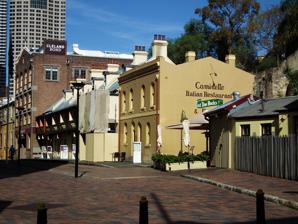
Building: Argyle Terrace
Country: Australia
Year built: 1884
Historic site in New South Wales, Australia Argyle Terrace – Caminetto's Restaurant Playfair Street, The Rocks, with the Argyle Terrace in the foreground, and the Cleland Bond Store in the background, pictured in 2012. Location 13–15 Playfair Street, The Rocks , City of Sydney , New South Wales , Australia Coordinates 33°51′30″S 151°12′29″E / 33.8583°S 151.2081°E / -33.8583; 151.2081 Built 1883–1884 Built for Thomas Playfair Owner Property NSW New South Wales Heritage Register Official name Argyle Terrace – Caminetto's Restaurant; Former Harry's Bar and Sorrentos; Argyle Terrace (Harrys; Caminettos) Type State heritage (built) Designated 10 May 2002 Reference no. 1525 Type Restaurant (food outlet) Category Commercial Location of Argyle Terrace – Caminetto's Restaurant in Sydney Show map of Sydney Argyle Terrace (Australia) Show map of Australia The Argyle Terrace – Caminetto's Restaurant is a heritage-listed former residence and now restaurant located at 13–15 Playfair Street in the inner city Sydney suburb of The Rocks in the City of Sydney local government area of New South Wales , Australia. It was designed by built for Thomas Playfair from 1883 to 1884. It is also known as Former Harry's Bar and Sorrentos . The property is owned by Property NSW , an agency of the Government of New South Wales . It was added to the New South Wales State Heritage Register on 10 May 2002. History The subject land appears to have been largely undeveloped until the 1870s. The street now known as "Playfair Street" was not shown on a plan of the area dated 1868. Since the mid 1870s the street has been known by a number of names: New George Street , c. 1873 –1876; Little Gloucester Street, c. 1877 –1886; Harrington Street, 1923–1953; and Playfair Street, from 1953. The 1868 plan shows the subject land, part of a large block generally bounded by Argyle Street to the south, George Street to east, Union Street to the north and Gloucester Street (now Gloucester Walk) to the west. A laneway cuts through the south eastern portion of the block, accessing the properties fronting George Street and a large building connected to "Flour mills" located opposite the site. The Argyle Stores occupy the south western section of the block. The land on the western side of Playfair Street was part of Lot 2 of Section 85 granted to William Carr and John Rogers on 26 October 1838. This land included the southern portion of the site, land now occupied by Nos. 21–31 Playfair Street. In 1839 the land granted to Carr and Rogers was sold to Frederick Wright Unwin. Unwin commenced his "Bonded Stores" in the same year and in 1842 Unwin leased the northern section of his property. In 1870 part of Unwin's land was acquired by William Whaley Billyard who by the end of 1871 consolidated this with a grant made on 26 September 1871. This land was sold two years later to Robert Pemberton Richardson of Sydney, an auctioneer. A Certificate of Title dated December 1874, shows the land, including the subject sites, extending east from Gloucester Street with small frontage to George Street North. Richardson had by this time subdivided the land, part of DP 143, and offered the thirty one allotments for sale at auction on 11 December 1874. The lots were advertised as "Freehold City Allotments" about Little Gloucester Street and Mill Street. The plan shows the irregularly shaped allotments on the western side of Little Gloucester Street, generally with 15 feet frontages. The two end allotments, Lots 21 and 31 being a little wider. Lots 4 to 31 were advertised as being suitable as sites "for residences for small capitalists". The sale of the subject site was recorded on the Certificate of Title as follows: Lot 28 (Part Nos.13–15 Playfair Street) William George of Sydney, Labourer, 2 April 1875 Lot 29 (Part Nos.13-15 Playfair Street) Magnus George of Sydney, 14 October 1876 The subject site Lots 28–31, were purchased by Thomas Playfair and by 1879, only these lots remained undeveloped. The subject site, now Nos. 13–15 Playfair Street, remained undeveloped on the 1880 Dove Plan. Two sheds are shown abutting the single storey building at the rear of No. 17 and on the north eastern boundary. In 1883 Thomas Playfair commenced construction of two tenements known as Nos. 3-5 Gloucester Street (Nos. 13–15 Playfair Street). The building was first rated in June 1884 and in 1891, and were described as two storey houses of five rooms constructed with brick and cement walls and iron roof. The buildings were the last of the grouping of terraces now remaining on the western side of Playfair Street to be constructed. Nos. 13–15 were slightly more elaborate in style and detail. Early photographs indicate that the terrace was originally rendered with parapet, decorative rendered mouldings including cornices and string lines and arched window heads. The houses and other dwellings in the area generally appear to have been developed for the rental market. The Sands Directory indicates that this situation continued until 1901, when all of the allotments were resumed by the Minister for Public Works and the Sydney Harbour Trust became responsible for the site and buildings. The initial aim of the Trust, which was established as a result of the Plague which hit Sydney in early 1900, was to clean up the resumed areas and redevelop them for commercial use. However, the area within the boundaries of the resumption included many residential properties mixed with the wharves and commercial buildings that the Trust intended to use. The Trust gradually had to accept that it would have to take the role of landlord and manage the newly acquired residential properties and their occupants. Much of the housing in the area had become dilapidated by this time and demolitions and cleansing operations were undertaken by the Trust, however, repairs to the buildings that were retained, it is assumed such as the subject terraces in Playfair Street, and construction of new housing, on land deemed unsuitable for commercial use, was also undertaken from this time. The terrace came under the control of the Maritime Services Board in 1936. The MSB made major infrastructure changes in The Rocks area, however, it would appear made little changes to the dwellings. Despite the changes in the administration much of the area and fabric remained intact until the late 1960s. Much of the city had by this time been taken over for commercial purposes and resident population subsequently thinned. The Rocks became more derelict and public opinion generally regarded the place as a slum and largely favoured demolition and redevelopment. Two of the four terraces still tenanted by the mid 1970s were occupied by residents who had lived in the street for several decades, during which it appears that very little renovation or modification had taken place. Mr Thomas Kane, the tenant for the four roomed No. 13 Playfair Street, lived there with his daughter and several grandchildren in crowded conditions. The buildings were transferred to the Sydney Cove Redevelopment Authority in 1970 and along with the neighbouring terraces were originally slated for demolition. Tenders were called and a number of proposals were considered, including the use of the combined site for a carpark. It was an overseas visit by the SCRA's then Business Manager and Director that brought about a reversal and change of plan. The Director was impressed by the aesthetic and financial returns of refurbishing old and seemingly derelict buildings and on his return called for a reassessment of the situation. It was decided that the terrace would be retained and from this time the Sydney Cove Redevelopment Authority adapted the remaining houses as commercial premises and developed the rear of the site as Foundation Park. This marked the beginning of the Authority's role in the development of The Rocks as a tourist destination. At the end of the 1970s the character of the area and use and occupation of the buildings was redefined by the refurbishment of Playfair Street as a commercial and tourist zone and pedestrian precinct. In 1971–72 The Sydney Cove Redevelopment Authority restored and refurbished the terraces for a restaurant. Description These terraces, built in 1883, are slightly more elaborate in style than those of the "Tara Terrace" and the other houses in the terrace as a whole. Their external walls are finished in stucco and painted and incorporate Italianate details such as string courses, a wide cornice , decorative moulded brackets to sills and arched window heads. A parapet exists to the Playfair Street facade and the roof is of a much lower pitch than those of the adjoining buildings. Nevertheless, the buildings are representative of the Worker's housing of this slightly later period and share many features of the other terraces in Playfair Street. Style: Victorian (Worker's housing); Storeys: Two; Facade: Brick & Cement walls; Side Rear Walls: Brick & cement walls; Roof Cladding: Corrugated iron; Floor Frame: Timber. Condition As at 22 March 2004, the archaeological assessment condition is partly disturbed. Assessment Basis: Floors level with street. Sandstone quarried up to Gloucester Street frontage. Evidence should still remain of outbuildings which were demolished in 1917. Under floor deposits may be partly disturbed, they were substantially filled in 1900 to floor level to stop rat infestation, and excavated 450 millimetres (18 in) in 1972, however the original under floor deposit may be lower than this. Modifications and dates 1972 – Terraces 13 & 15 were combined to form a larger space for a restaurant tenancy. Heritage listing As at 26 June 2002, this group of terraces (nos.13–31) is a good example of both the terrace style of residential development and the subdivision patterns that occurred in the mid Victorian period of Sydney, particularly in the Rocks precinct. They are representative of typical workers housing being built for the rental market and indicate the minimal space and resource standard of the time. They formed part of a development which became a slum typical of the inner city residential areas during the early and mid Victorian period, when the degree and success of government intervention in building and health affairs was minimal. The houses show many of the typical features of the worker's terraces erected in Sydney during the middle Victorian period. Their location and current usage makes them easily accessible to the public. However, the way they have been divided confuses the visual understanding of them as houses. As a whole, the Argyle Terrace clearly demonstrates changes in architectural style which occurred during this period. The houses built between 1875–77 are of a simple, undecorated style, while terraces No.13-15, built in 1883, are quite clearly examples of the Italianate style. They demonstrate clearly the stages of development of this group and the typical subdivision patterns which occurred during the period 1875–1883. Together with the adjacent terraces at 17-31 Playfair Street they formed first residential restoration/revitalisation project undertaken by the Sydney Cove Redevelopment Authority in the 1970s. The terrace is a representative part of the former diverse character of the Rocks, which included residential, retail and commercial uses, all typically associated with waterfront activities, in close proximity to each other. The Argyle Terrace has scientific and research potential because of the archaeological potential which may remain in the under floor deposits and the rear yard spaces which may reveal information of working class lifestyles and values. The terraces have the potential to yield information relevant to the construction techniques and materials associated with the modest dwellings of the late 19th century period. Caminetto's Restaurant and site are of State heritage significance for its historical and scientific cultural values. The site and building are also of State heritage significance for their contribution to The Rocks area which is of State Heritage significance in its own right. Argyle Terrace – Caminetto's Restaurant was listed on the New South Wales State Heritage Register on 10 May 2002 having satisfied the following criteria. The place is important in demonstrating the course, or pattern, of cultural or natural history in New South Wales. The Terraces at Nos. 13–15 Playfair Street are historically significant as representative examples of late Victorian terrace development that was constructed during this period, particularly in areas such as The Rocks where residences in vicinity to places of employment were in demand. Together with the Atherden Street terraces and remnants in Foundation Park, they demonstrate the subdivision pattern that occurred in the period between 1870 and mid 1880s. The terraces are representative of relatively simple, high density speculative developments which were built during the mid to late Victorian period by developers keen to maximise profits. The site of the terrace, which extends back to the rock face to the west, and adjacent Foundation Park is significant as it emphasises the difficulties faced when developing in The Rocks precinct due to the topography of the area. The buildings are part of a group that were the first restoration and revitalisation works undertaken by the Sydney Cove Redevelopment Authority, commencing in 1972. The project represented a shift in both the philosophy of the organisation and general approach and understanding of the history and development of the area. The resultant changes to the buildings and area are significant as they represent a shift away from the predominantly residential use of the immediate vicinity to commercial and public use of the area. The place has a strong or special association with a person, or group of persons, of importance of cultural or natural history of New South Wales's history. The Terraces at Nos. 13–15 Playfair Street are associated with a number of government bodies who administered and later undertook major works to the buildings. These include the Sydney Harbour Trust, Maritime Services Board, Sydney Cove Redevelopment Authority and Sydney Cove Authority. Nos. 13-15 are associated with Thomas Playfair, local businessman, Alderman and Mayor, who owned the land and constructed the buildings as speculative dwellings. The place is important in demonstrating aesthetic characteristics and/or a high degree of creative or technical achievement in New South Wales. The Terraces at Nos. 13–15 Playfair Street demonstrate the changes in architectural style during the 1880s with the simple Italianate decoration of the front façade in contrast with the simple and undecorated style of the adjacent terraces constructed during the 1870s (Nos. 17–31). Despite the demolition of the rear wings and some internal walls and features the terraces retain a sense of their original two room configuration on each floor, original spatial qualities and simplicity of the interior and lack of decoration, expected for speculative type development. The terraces are prominent elements in the Playfair streetscape primarily due to their smaller scale and location. Together with the adjacent Playfair Street Terraces (Nos. 17-31) they represent the mid tho late Victorian development of the area and make a positive contribution to varied character and nature of the precinct. The place has a strong or special association with a particular community or cultural group in New South Wales for social, cultural or spiritual reasons. The Terraces at Nos. 13–15 are associated with a number of tenants, residential and more recently commercial occupants of no particular note. The buildings were part of a development that became a slum that was, after some intervention, improved and revitalised so that the buildings could continue to be part of the social and economic life of The Rocks and Sydney in general. The buildings have some association with the work of local community groups and Green Bans which brought about a change of philosophy and regard for the existing built environment in The Rocks and contributed to the decision to retain and restore the buildings. The works undertaken in the 1970s became part of what was the first "restoration" project undertaken by the SCRA. The place has potential to yield information that will contribute to an understanding of the cultural or natural history of New South Wales. The Terraces at Nos. 13–15, despite some adaptive works, retain their fundamental form and character and many features of workers' terraces erected in Sydney during the late Victorian period. With Nos. 17-31 Playfair Street, they also demonstrate the changes of style in low scale residential accommodation between the 1870s and 1880s. The buildings and site have scientific and research potential because of the archaeological resources that may remain below the floor and backyard areas that may demonstrate the living conditions and construction techniques of modest dwellings in the late 19th century. Their location and current use make them easily accessible to the public and contributes to their understanding. The connecting stair, walkway and platforms of Foundation Park and Gloucester Walk also assist the appreciation of the buildings and site. The place possesses uncommon, rare or endangered aspects of the cultural or natural history of New South Wales. There are a number of terraces constructed in the mid to late 19th century remaining in The Rocks area, however, with the Atherden Street Terraces, the terraces are one of the few groupings of modest, speculative dwellings with Italianate details remaining in The Rocks area. Similar examples, however, remain in other inner city suburbs such Paddington and Surry Hills . With Nos. 17–31, Nos. 13–15 Playfair Street are the only "residential" scaled buildings now remaining in Playfair Street which is now characterised by larger commercial buildings. With the Atherden Street Terraces these form an important reminder of the predominantly residential character of the immediate area. The place is important in demonstrating the principal characteristics of a class of cultural or natural places/environments in New South Wales. Whilst the rear of the buildings have been altered and buildings are now used for commercial purposes the Terraces are good representative examples of late 19th century workers' and speculatively built dwellings that retain their fundamental "residential" form and character and relationship to the street. See also Australian residential architectural styles References